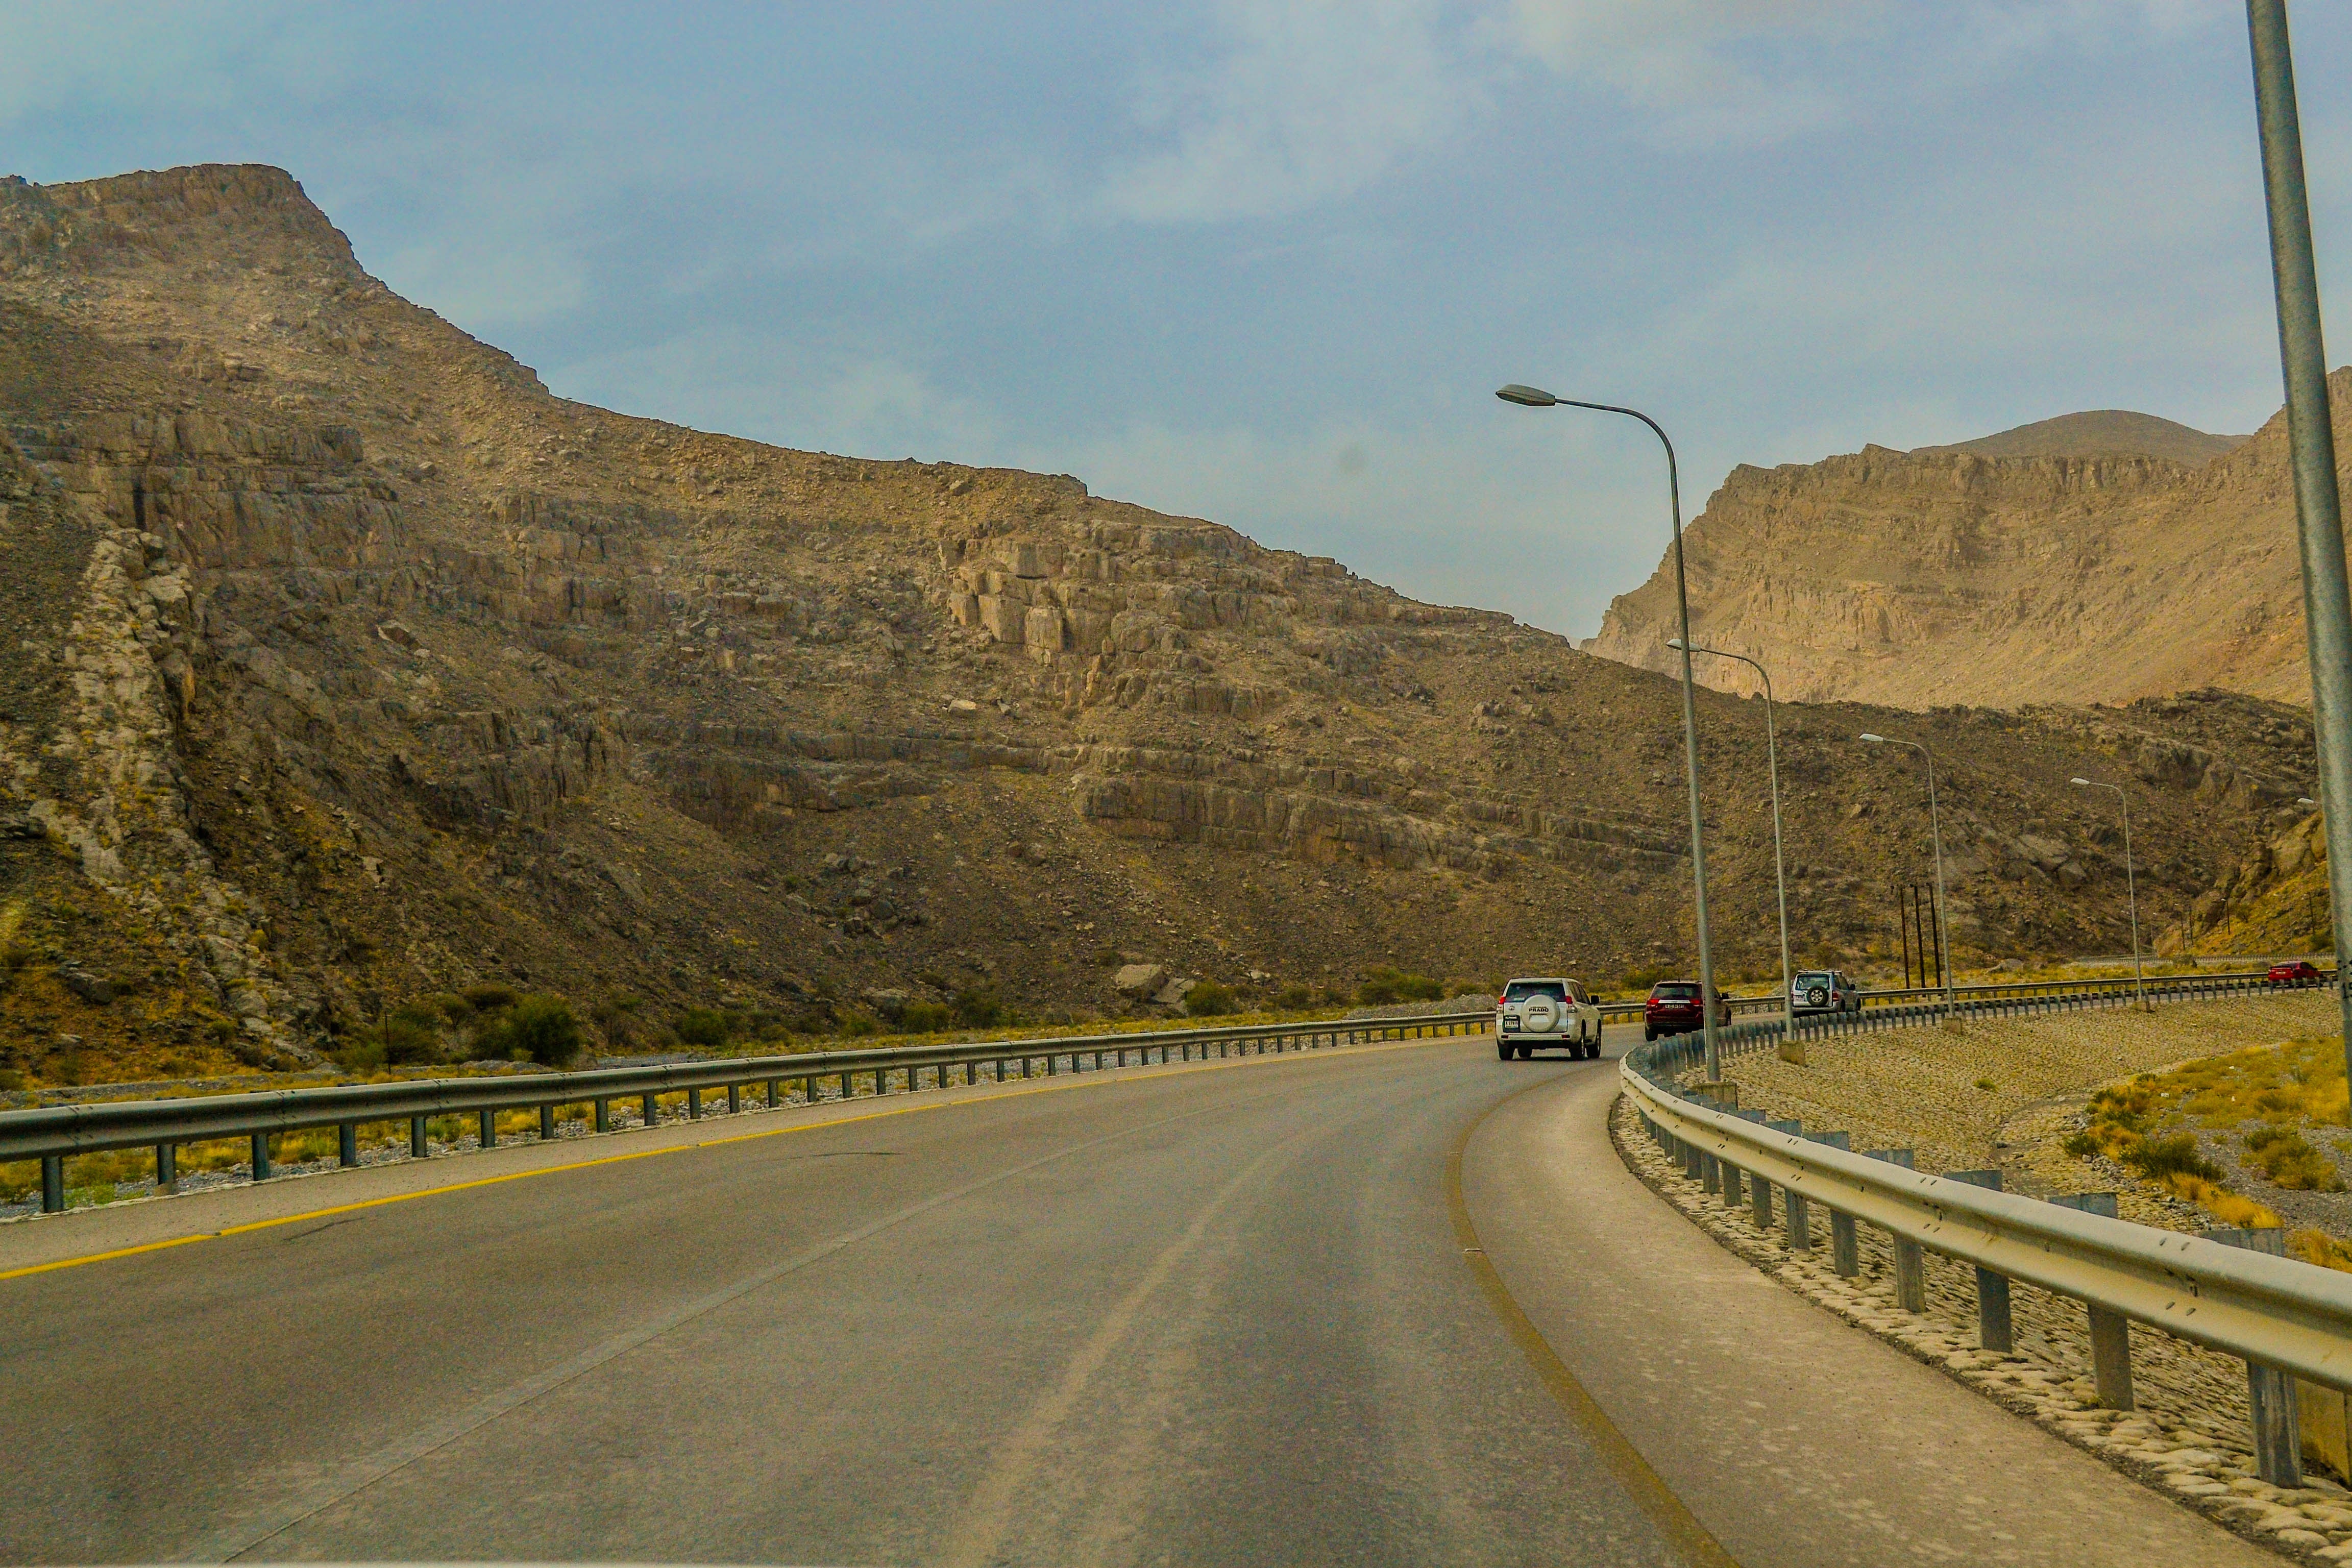
landscape, mountain, road, street, car, highway, valley, travel, lane, road trip, infrastructure, oman, wadi, mountain pass, nonbuilding structure, controlled access highway, nizwa, jebel akhdar